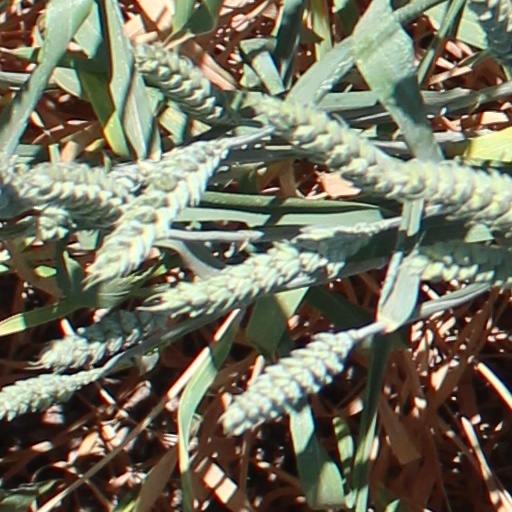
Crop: wheat